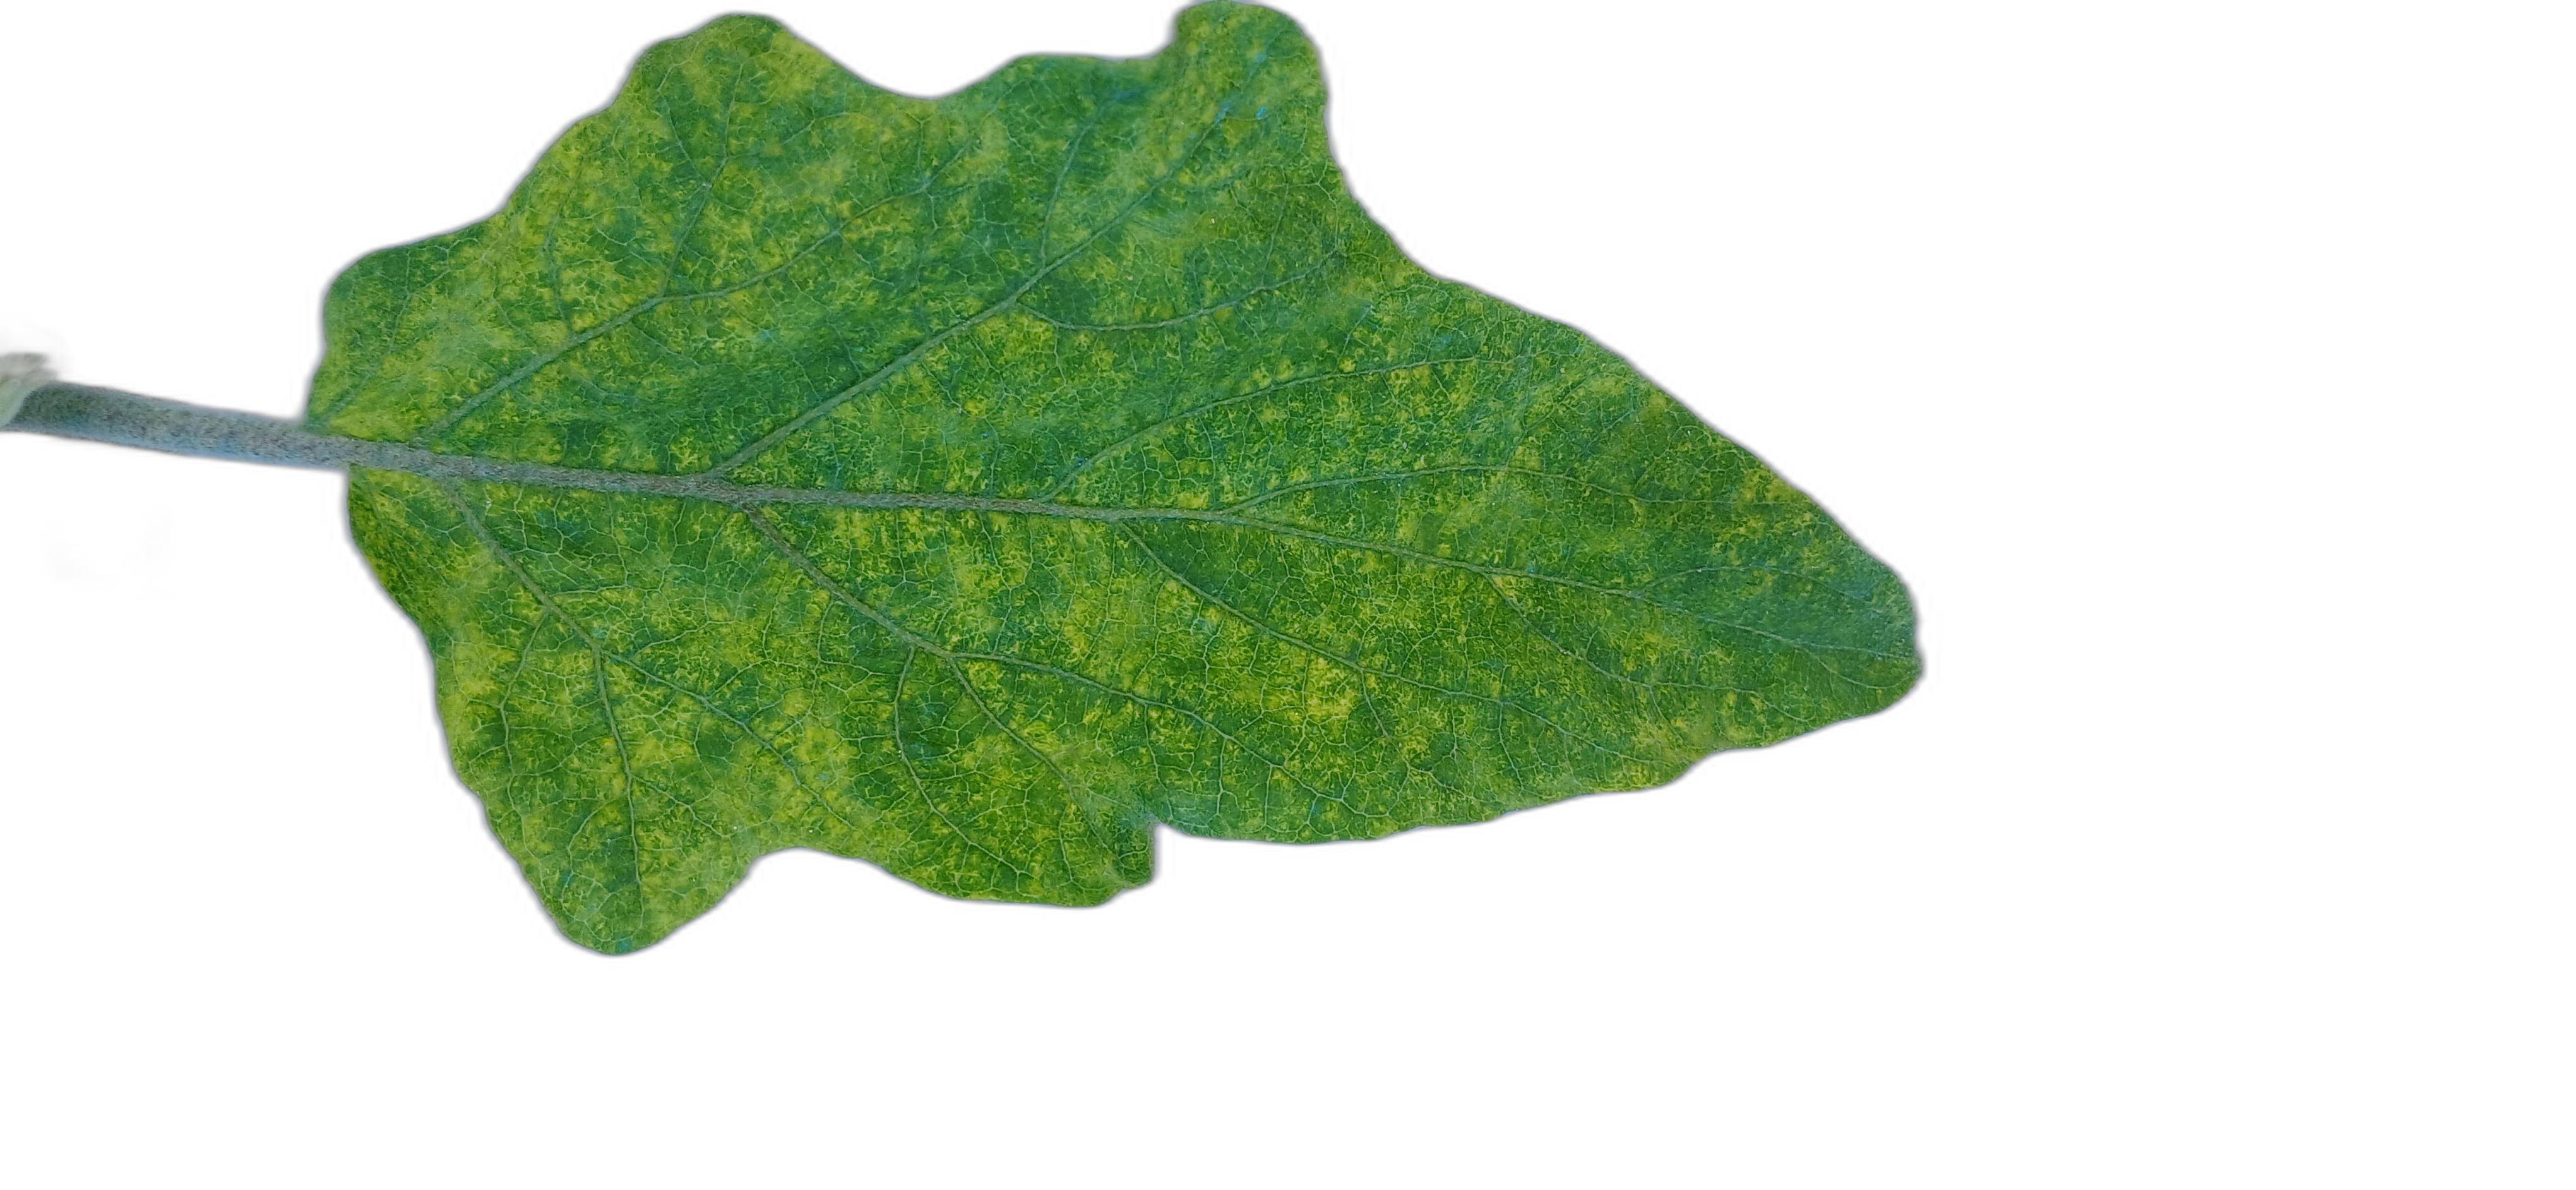
Label: Mosaic Virus Disease